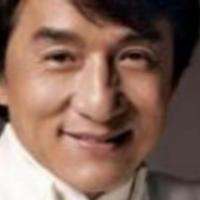
Age group: age 56-65